Patrick Poivre d'Arvor

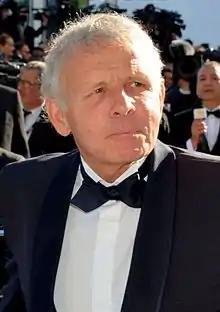
Patrick Poivre d'Arvor at the Cannes Film Festival

Patrick Poivre d'Arvor (PPDA; né Patrick Jean Marcel Poivre, ; born 20 September 1947) is a French TV journalist and writer. He is a household name in France, and nicknamed "PPDA". With over 30 years and in excess of 4,500 editions of television news to his credit, he was one of the longest serving newsreaders in the world until he was fired in 2008. He presented his last newscast on TF1 on 10 July 2008.